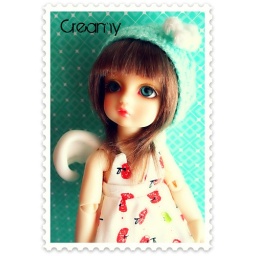
with apple dress made by me and hat by Milky's Corner.